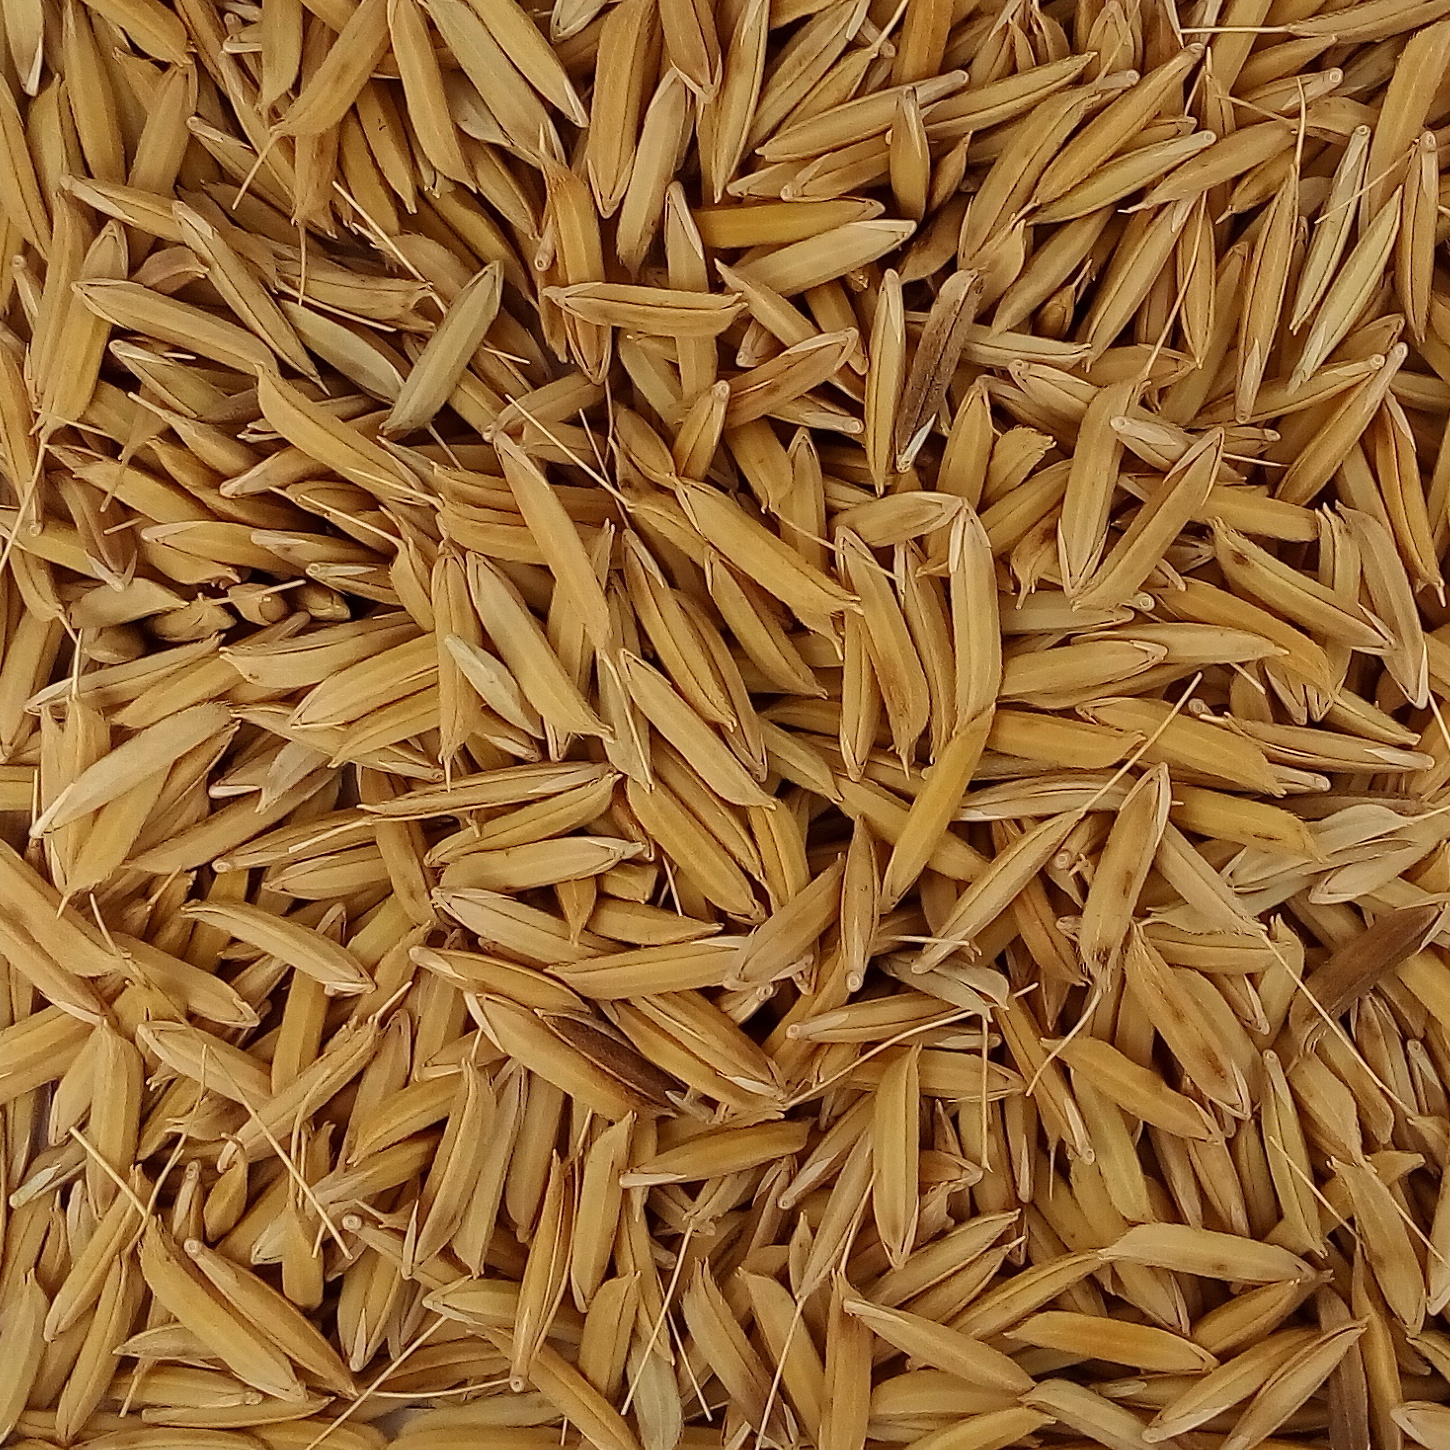
Rice seed variety: 1728